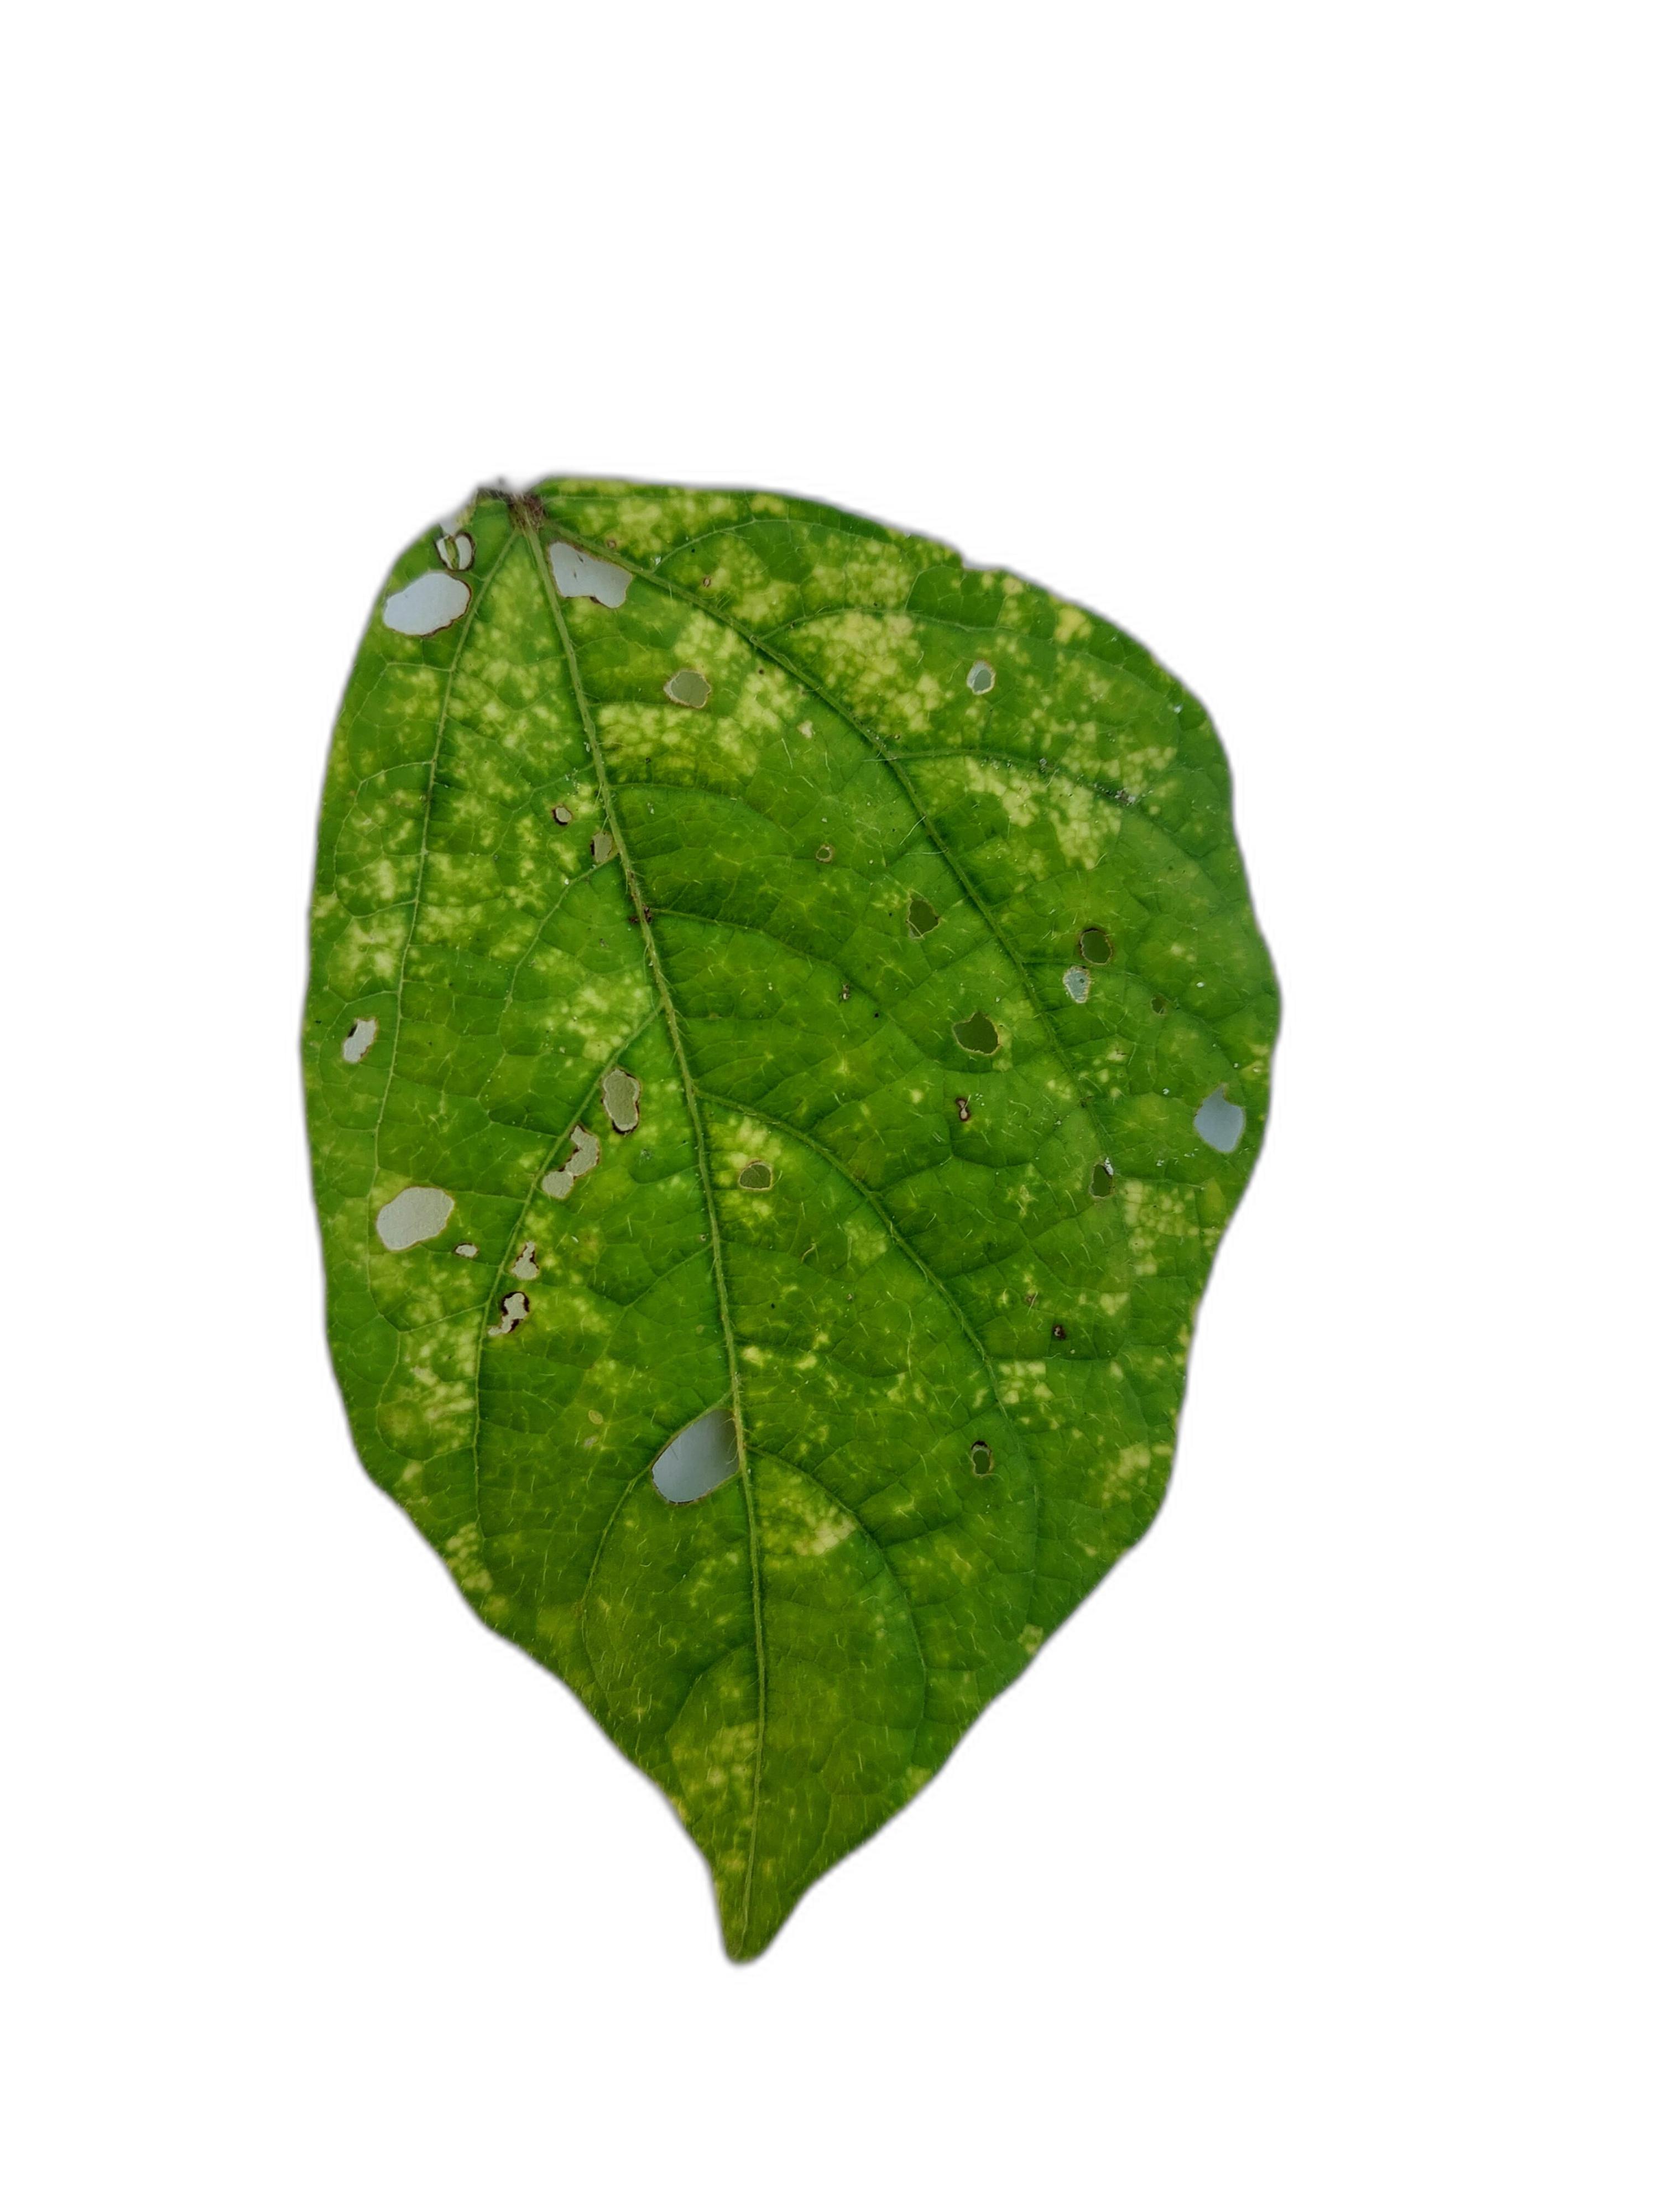
Label: Yellow Mosaic